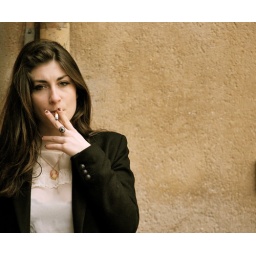
French girl in the street